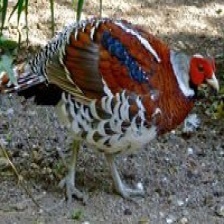
Species: ELLIOTS  PHEASANT
Scientific name: SYRMATICUS ELLIOTI